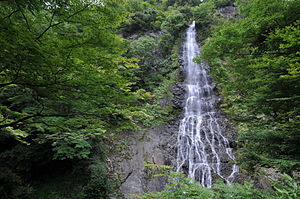
100 vandfald i Japan / Galleri
100 vandfald i Japan er en liste over vandfald i Japan, der blev udarbejdet i 1990 af det japanske miljøministerie.